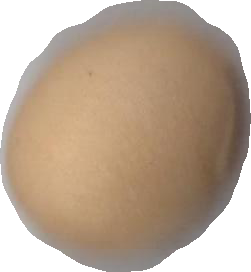
Variety: Dega